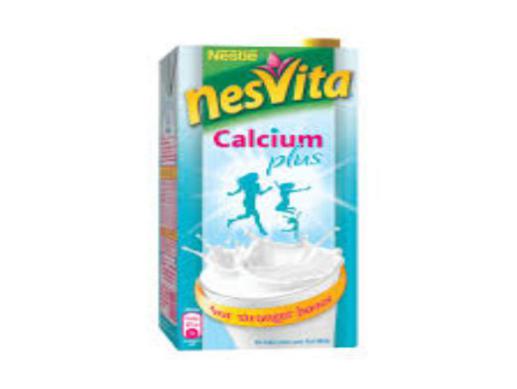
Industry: Food